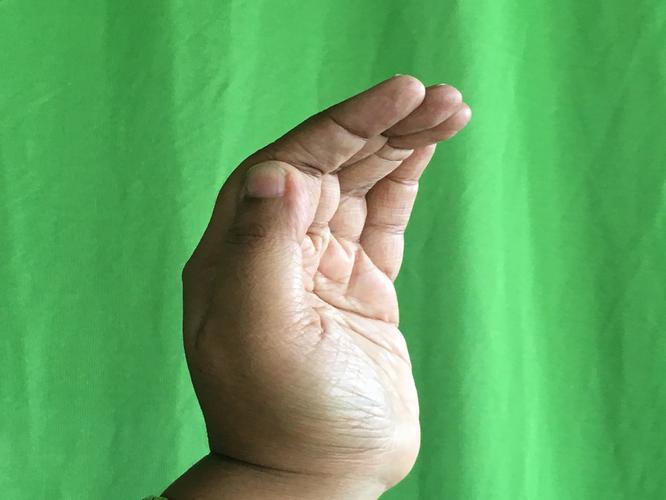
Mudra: Sarpasirsha
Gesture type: single_hand